Oberon (operating system)

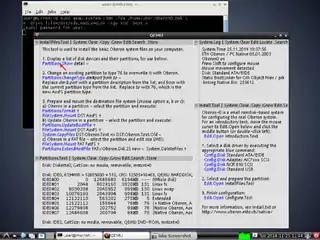
The Oberon0 installer running on QEMU in Debian Wheezy. The presentation of the partition table illustrates the comprehensibility of the system in general.

As a part of an industrial research project the Native Systems Group of ETH Zurich has developed an application-specific operating system named "stailaOS" which is based on the latest version Oberon OS. It is intended for uses such as real-time analytics, financial applications, main memory based enterprise resource planning (ERP), etc.